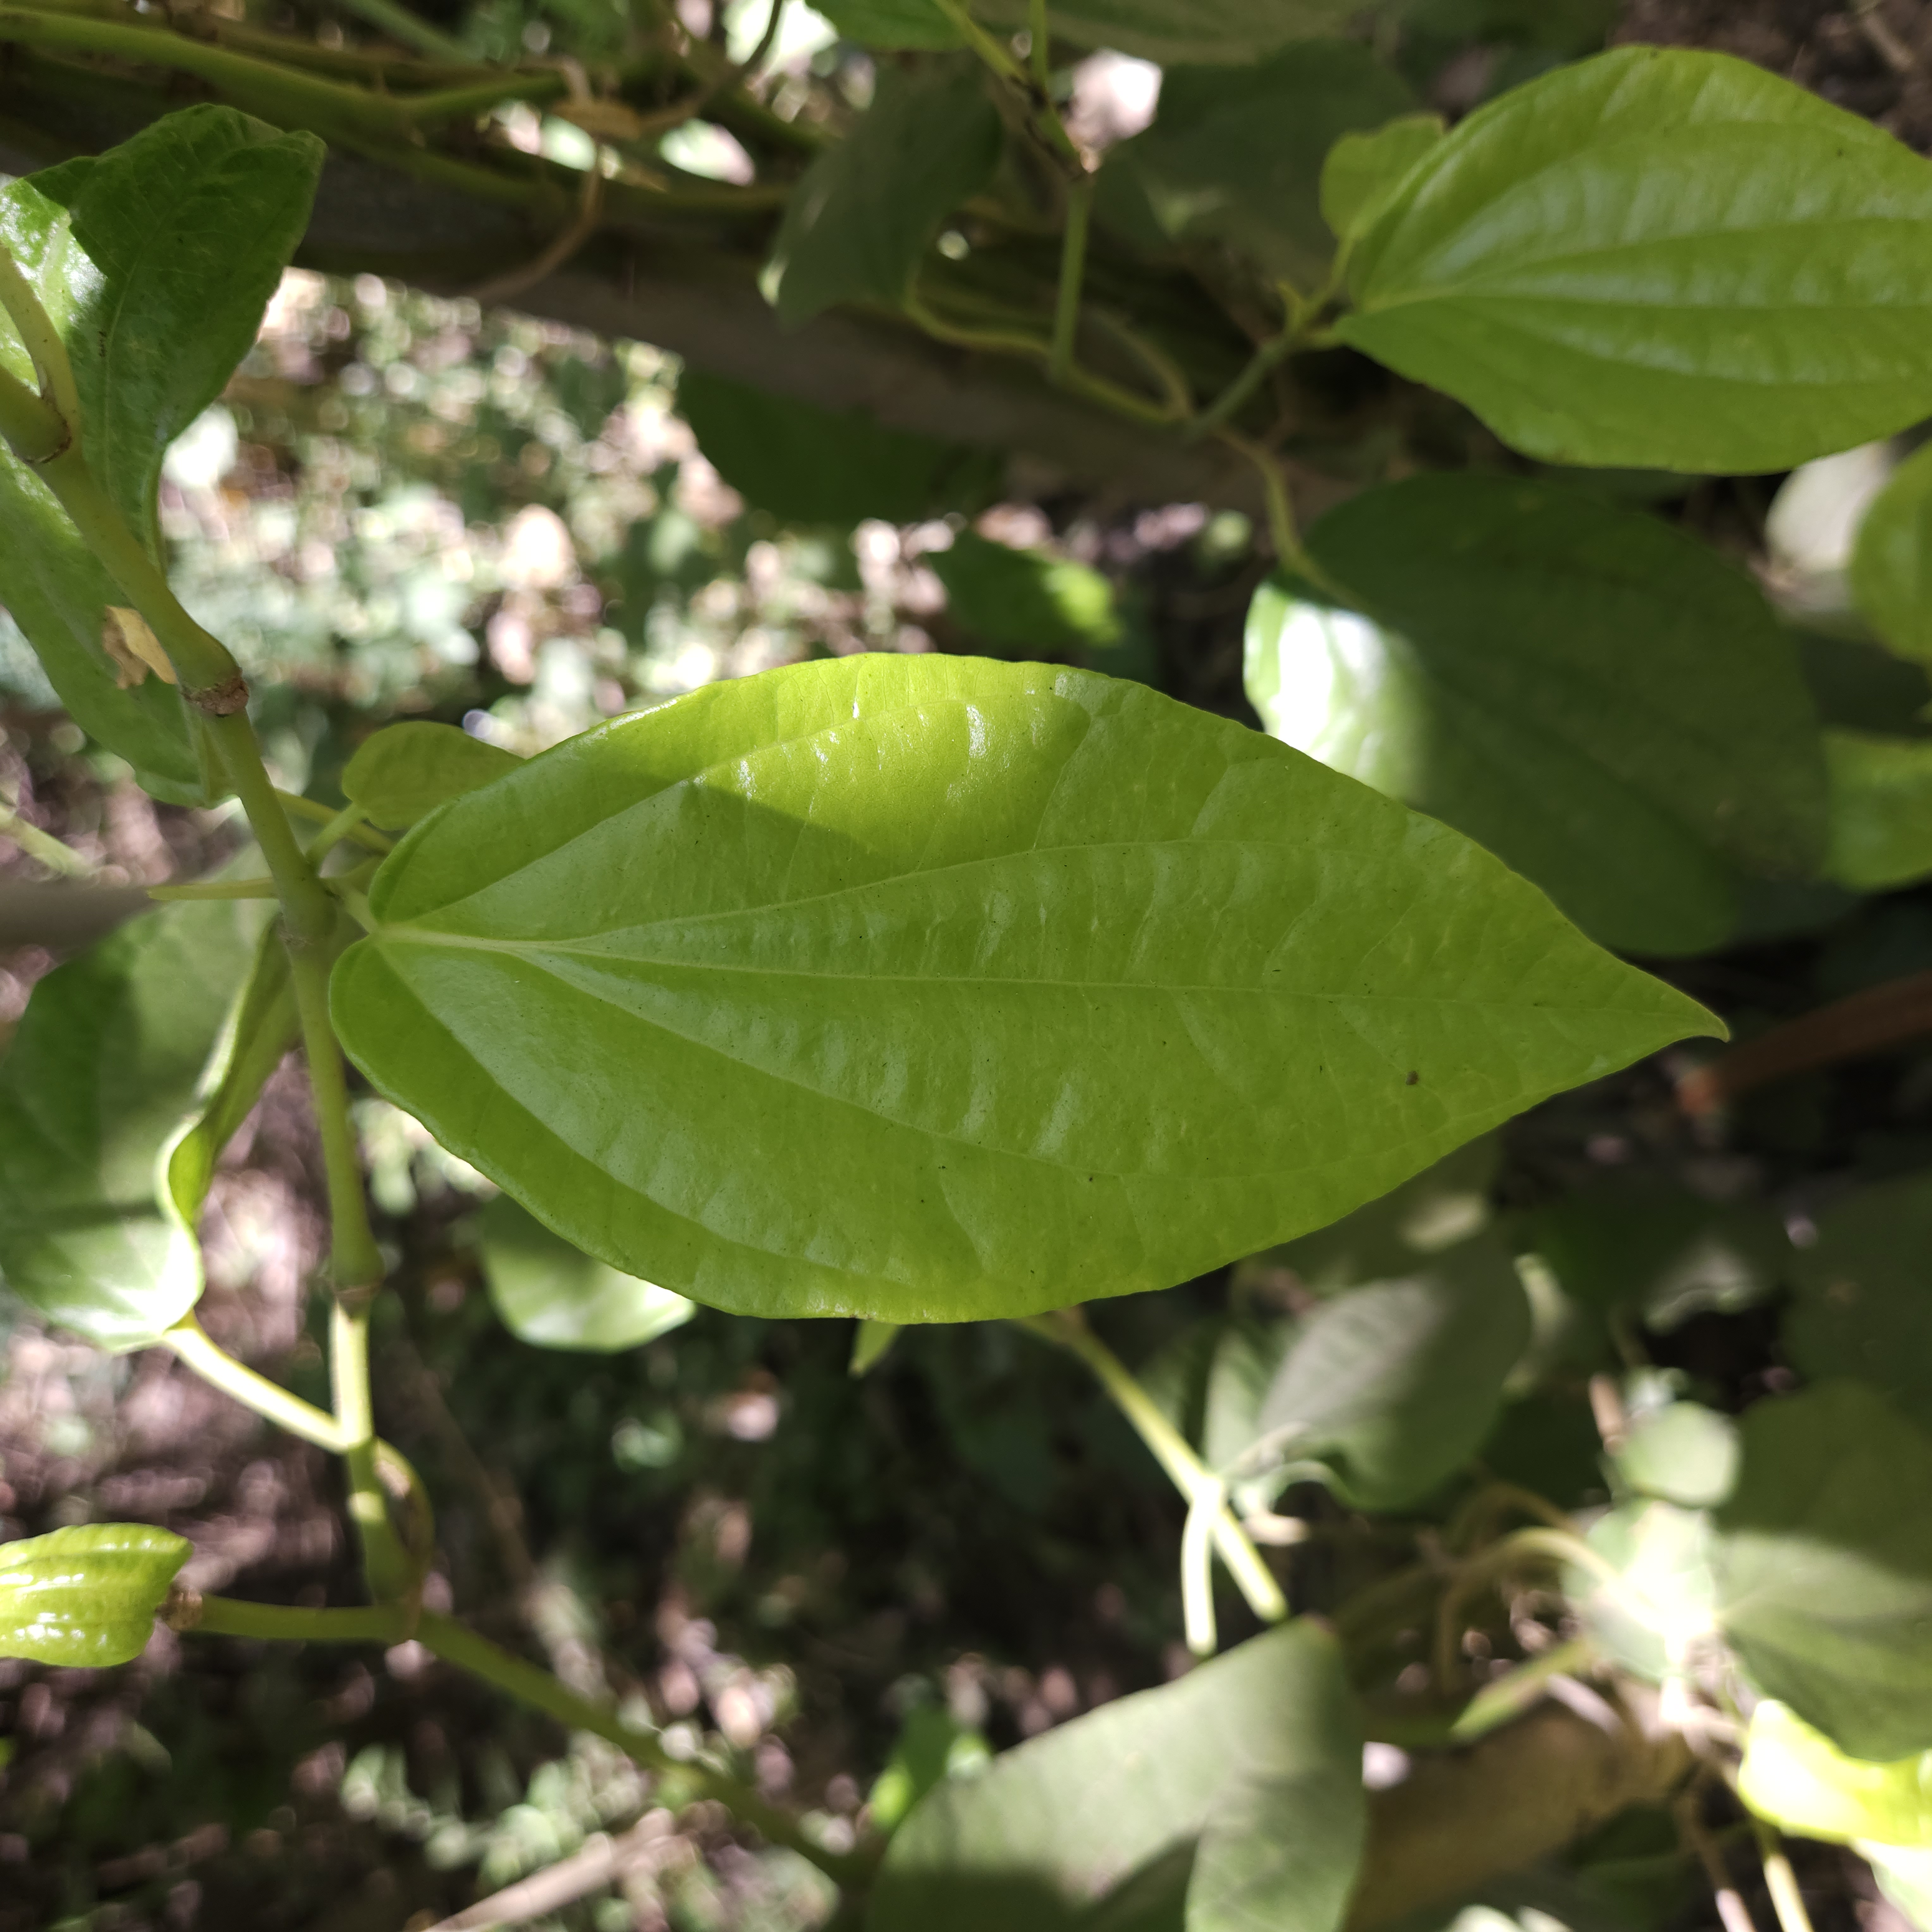
Label: Healthy